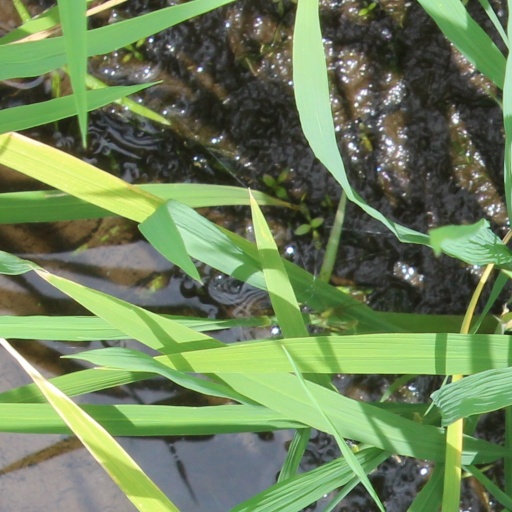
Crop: rice